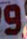
Number: 9